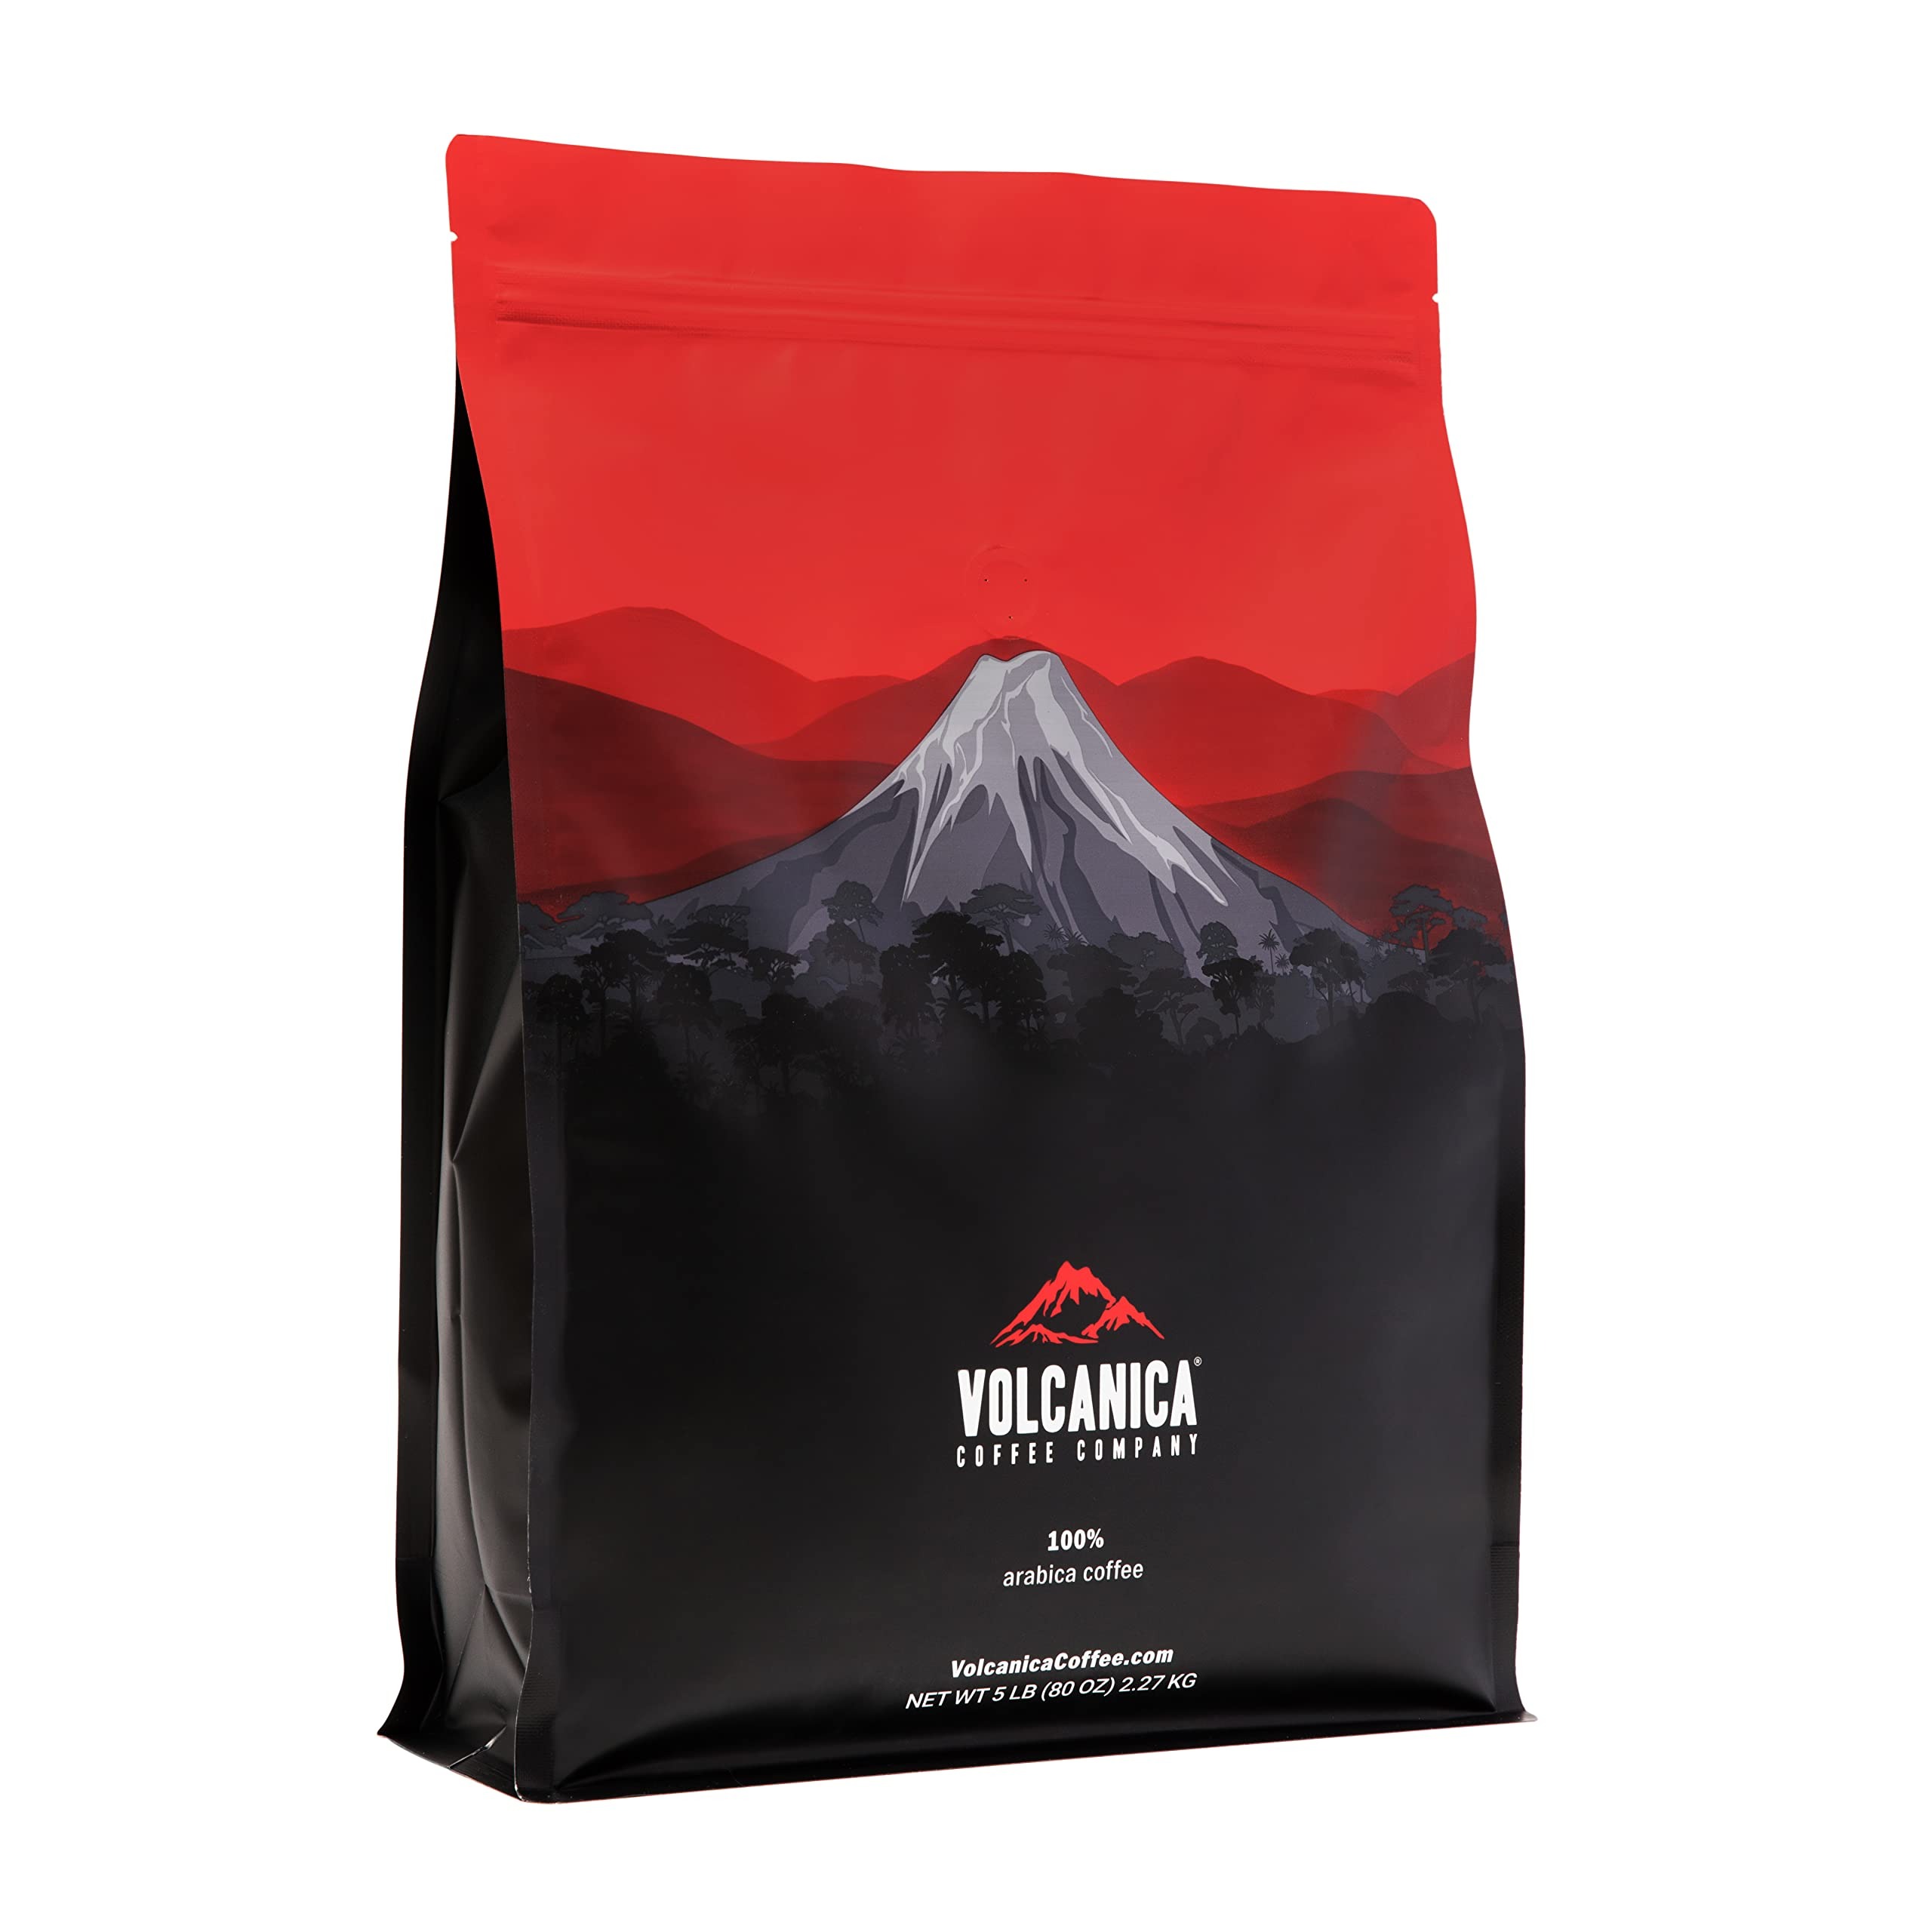
Item Name: Panama Coffee, Boquete Region, Whole Bean, Fresh Roasted, 5 lbs
Bullet Point 1: 100% Pure Panama Coffee grown in the highlands are mild with a medium body, good aroma and high acidity.
Bullet Point 2: Single Origin Panama Boquete Region coffee from the area considered to be among the best coffee growing regions in the world.
Bullet Point 3: Medium roasted whole beans allowing the true flavor characteristic to come through for a remarkable taste.
Bullet Point 4: Fresh roasted the immediately packed and sealed to assure freshness.
Bullet Point 5: 100% Customer Satisfaction Guaranteed.
Product Description: <p> <strong>Panama Coffee is grown in the Boquete region of Panama</strong> that has the perfect combination of soil and environment to grow coffee and as a result, Panama produces outstanding beans. This is a <strong>single estate Panama Boquete region Coffee</strong>. Because of the high altitudes where the coffee is grown the beans are very dense and uniform and they are mild with a medium body, good aroma and high acidity. The Bouquet region coffees are considered to be among the best in the world due to Panama’s growing conditions. </p> <p> The highlands of Panama have the perfect combination of soil and environment to grow coffee and as a result, Panama produces outstanding beans. </p> <p> <strong>Volcanica Coffee</strong> is a specialty importer and retailer of exotic gourmet coffee beans that is committed to offering only the finest quality coffee from volcanic regions around the world that are wonderfully exotic and remarkable in taste. 100% customer satisfaction guaranteed. </p>
Value: 80.0
Unit: Ounce

Price: 118.7